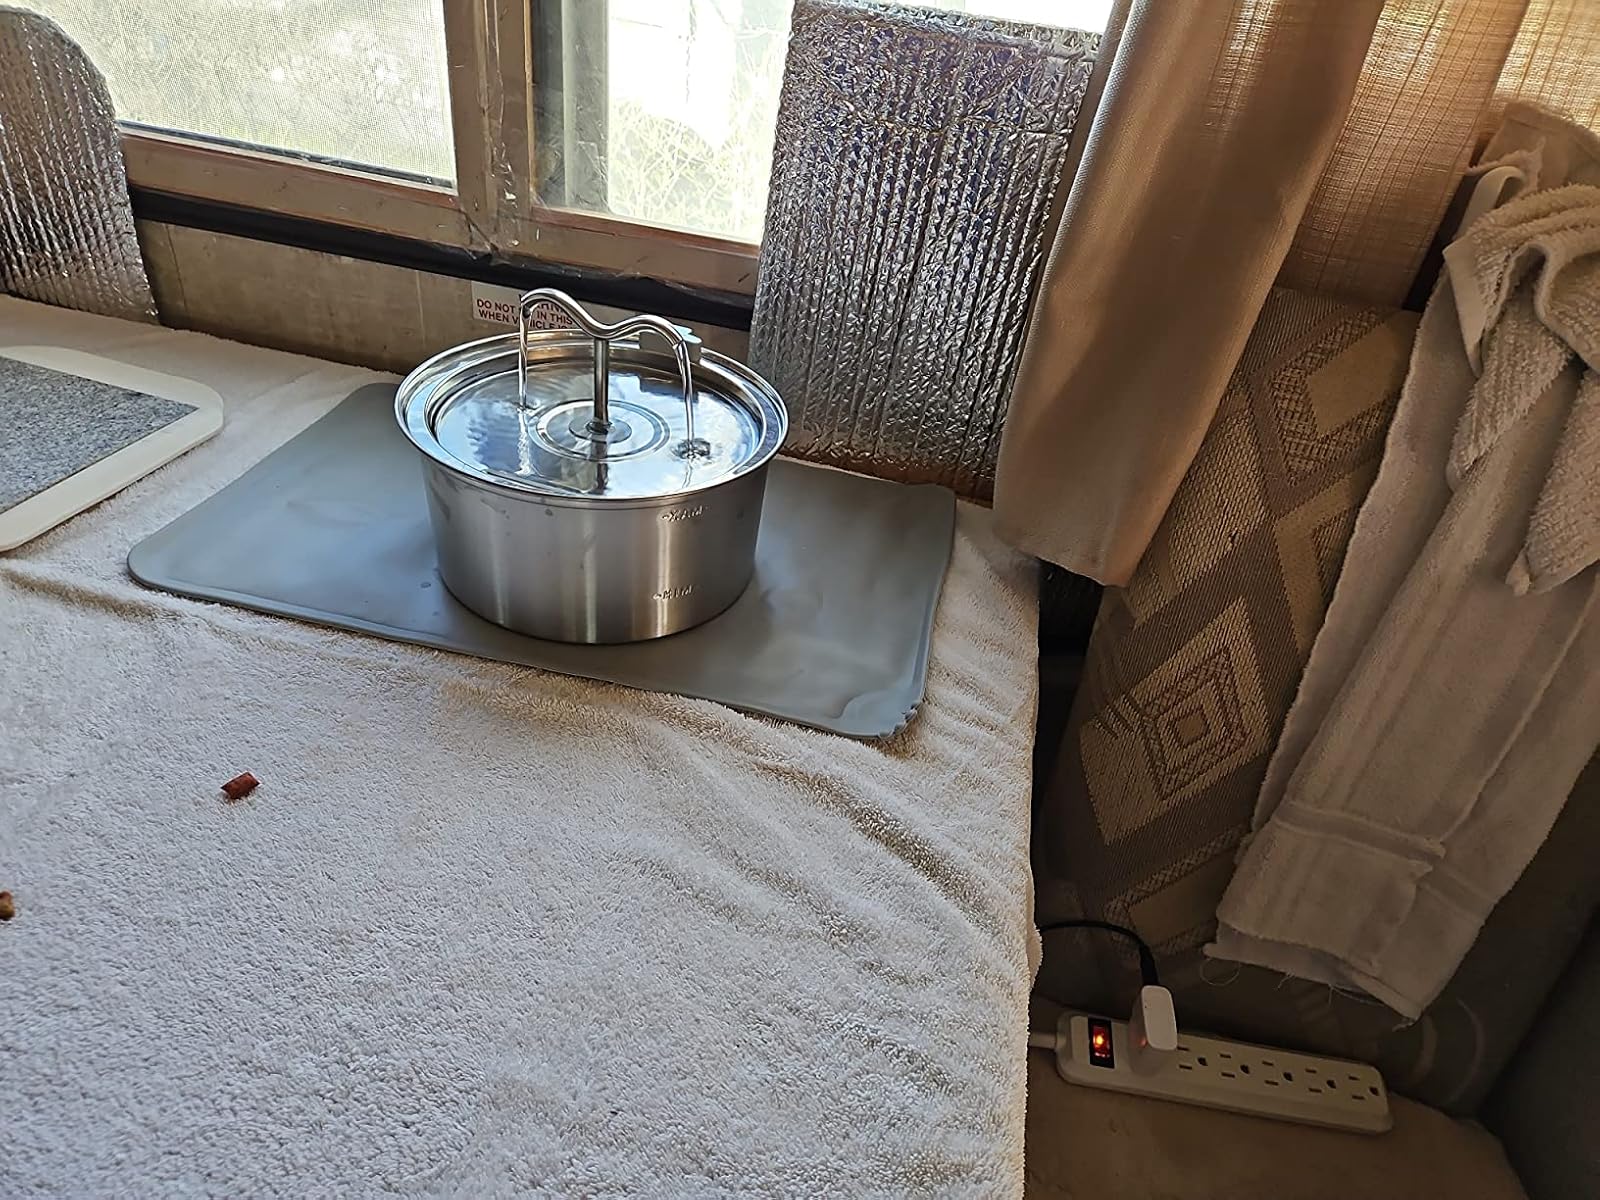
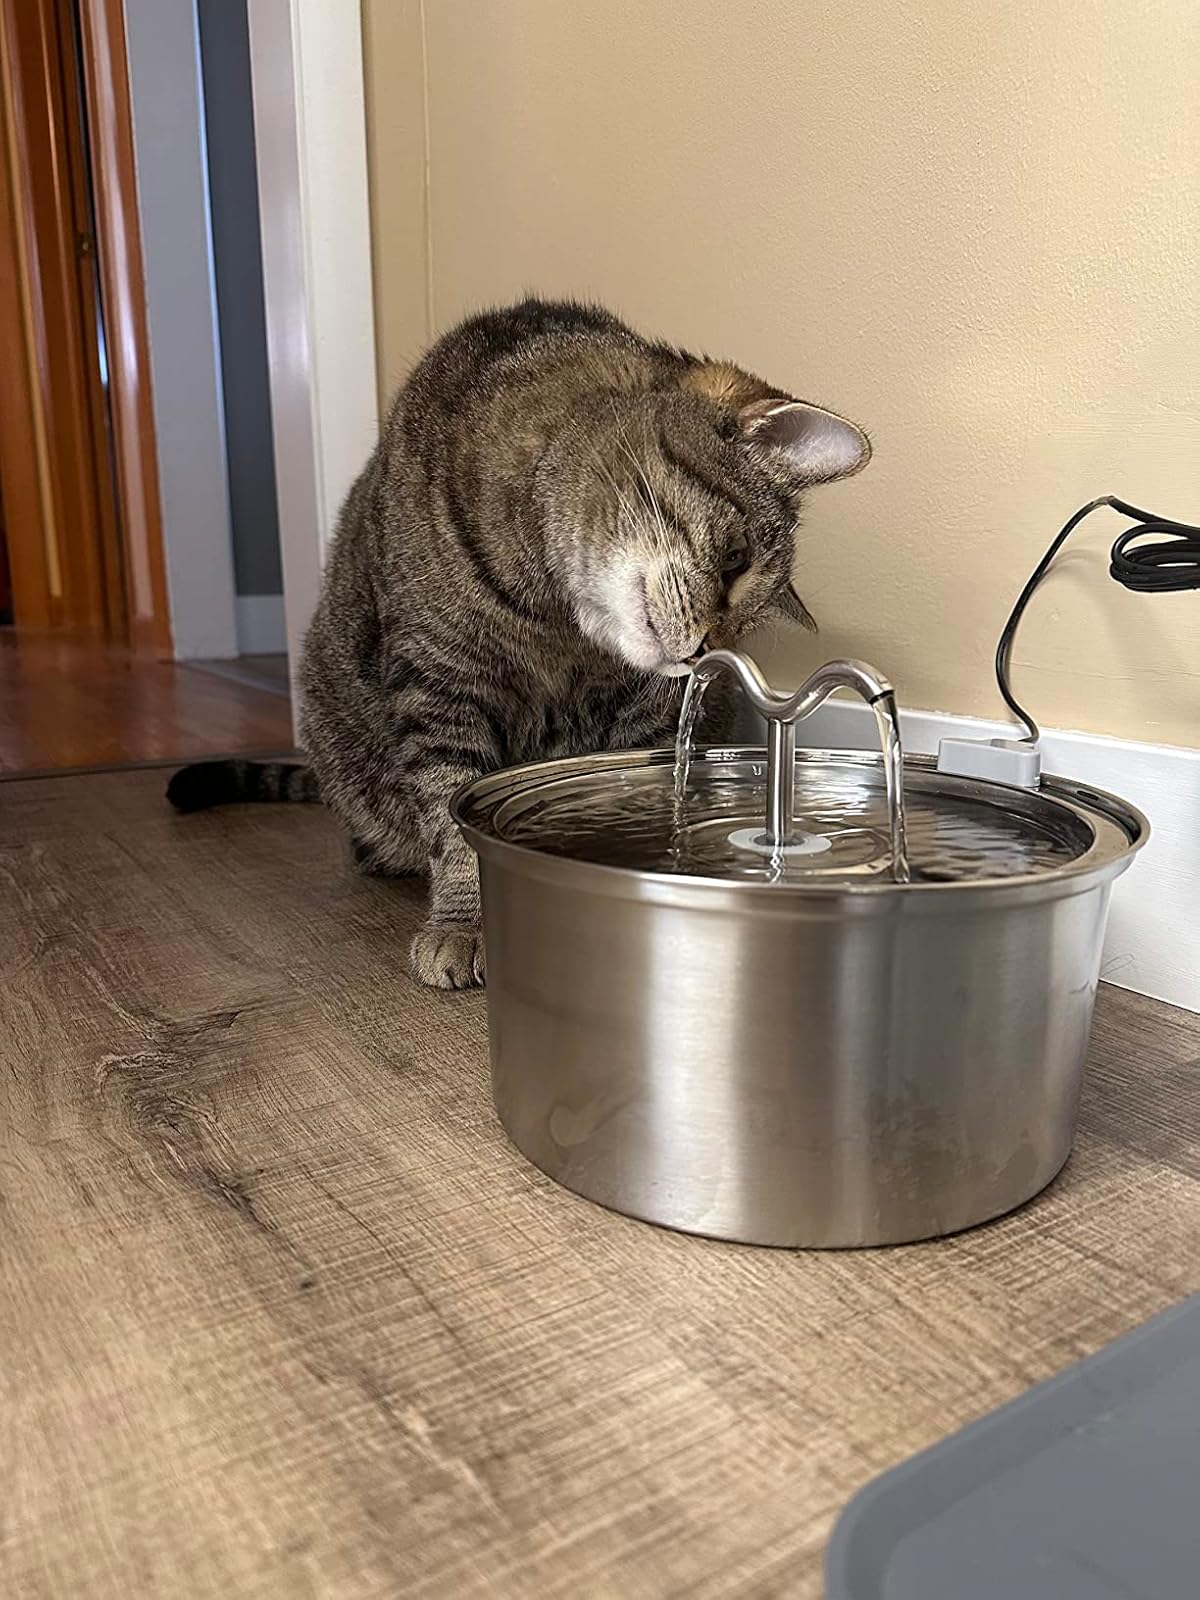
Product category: items_bowl
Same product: yes